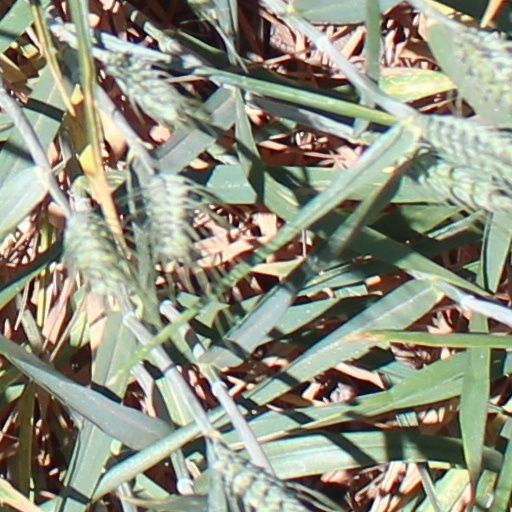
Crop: wheat